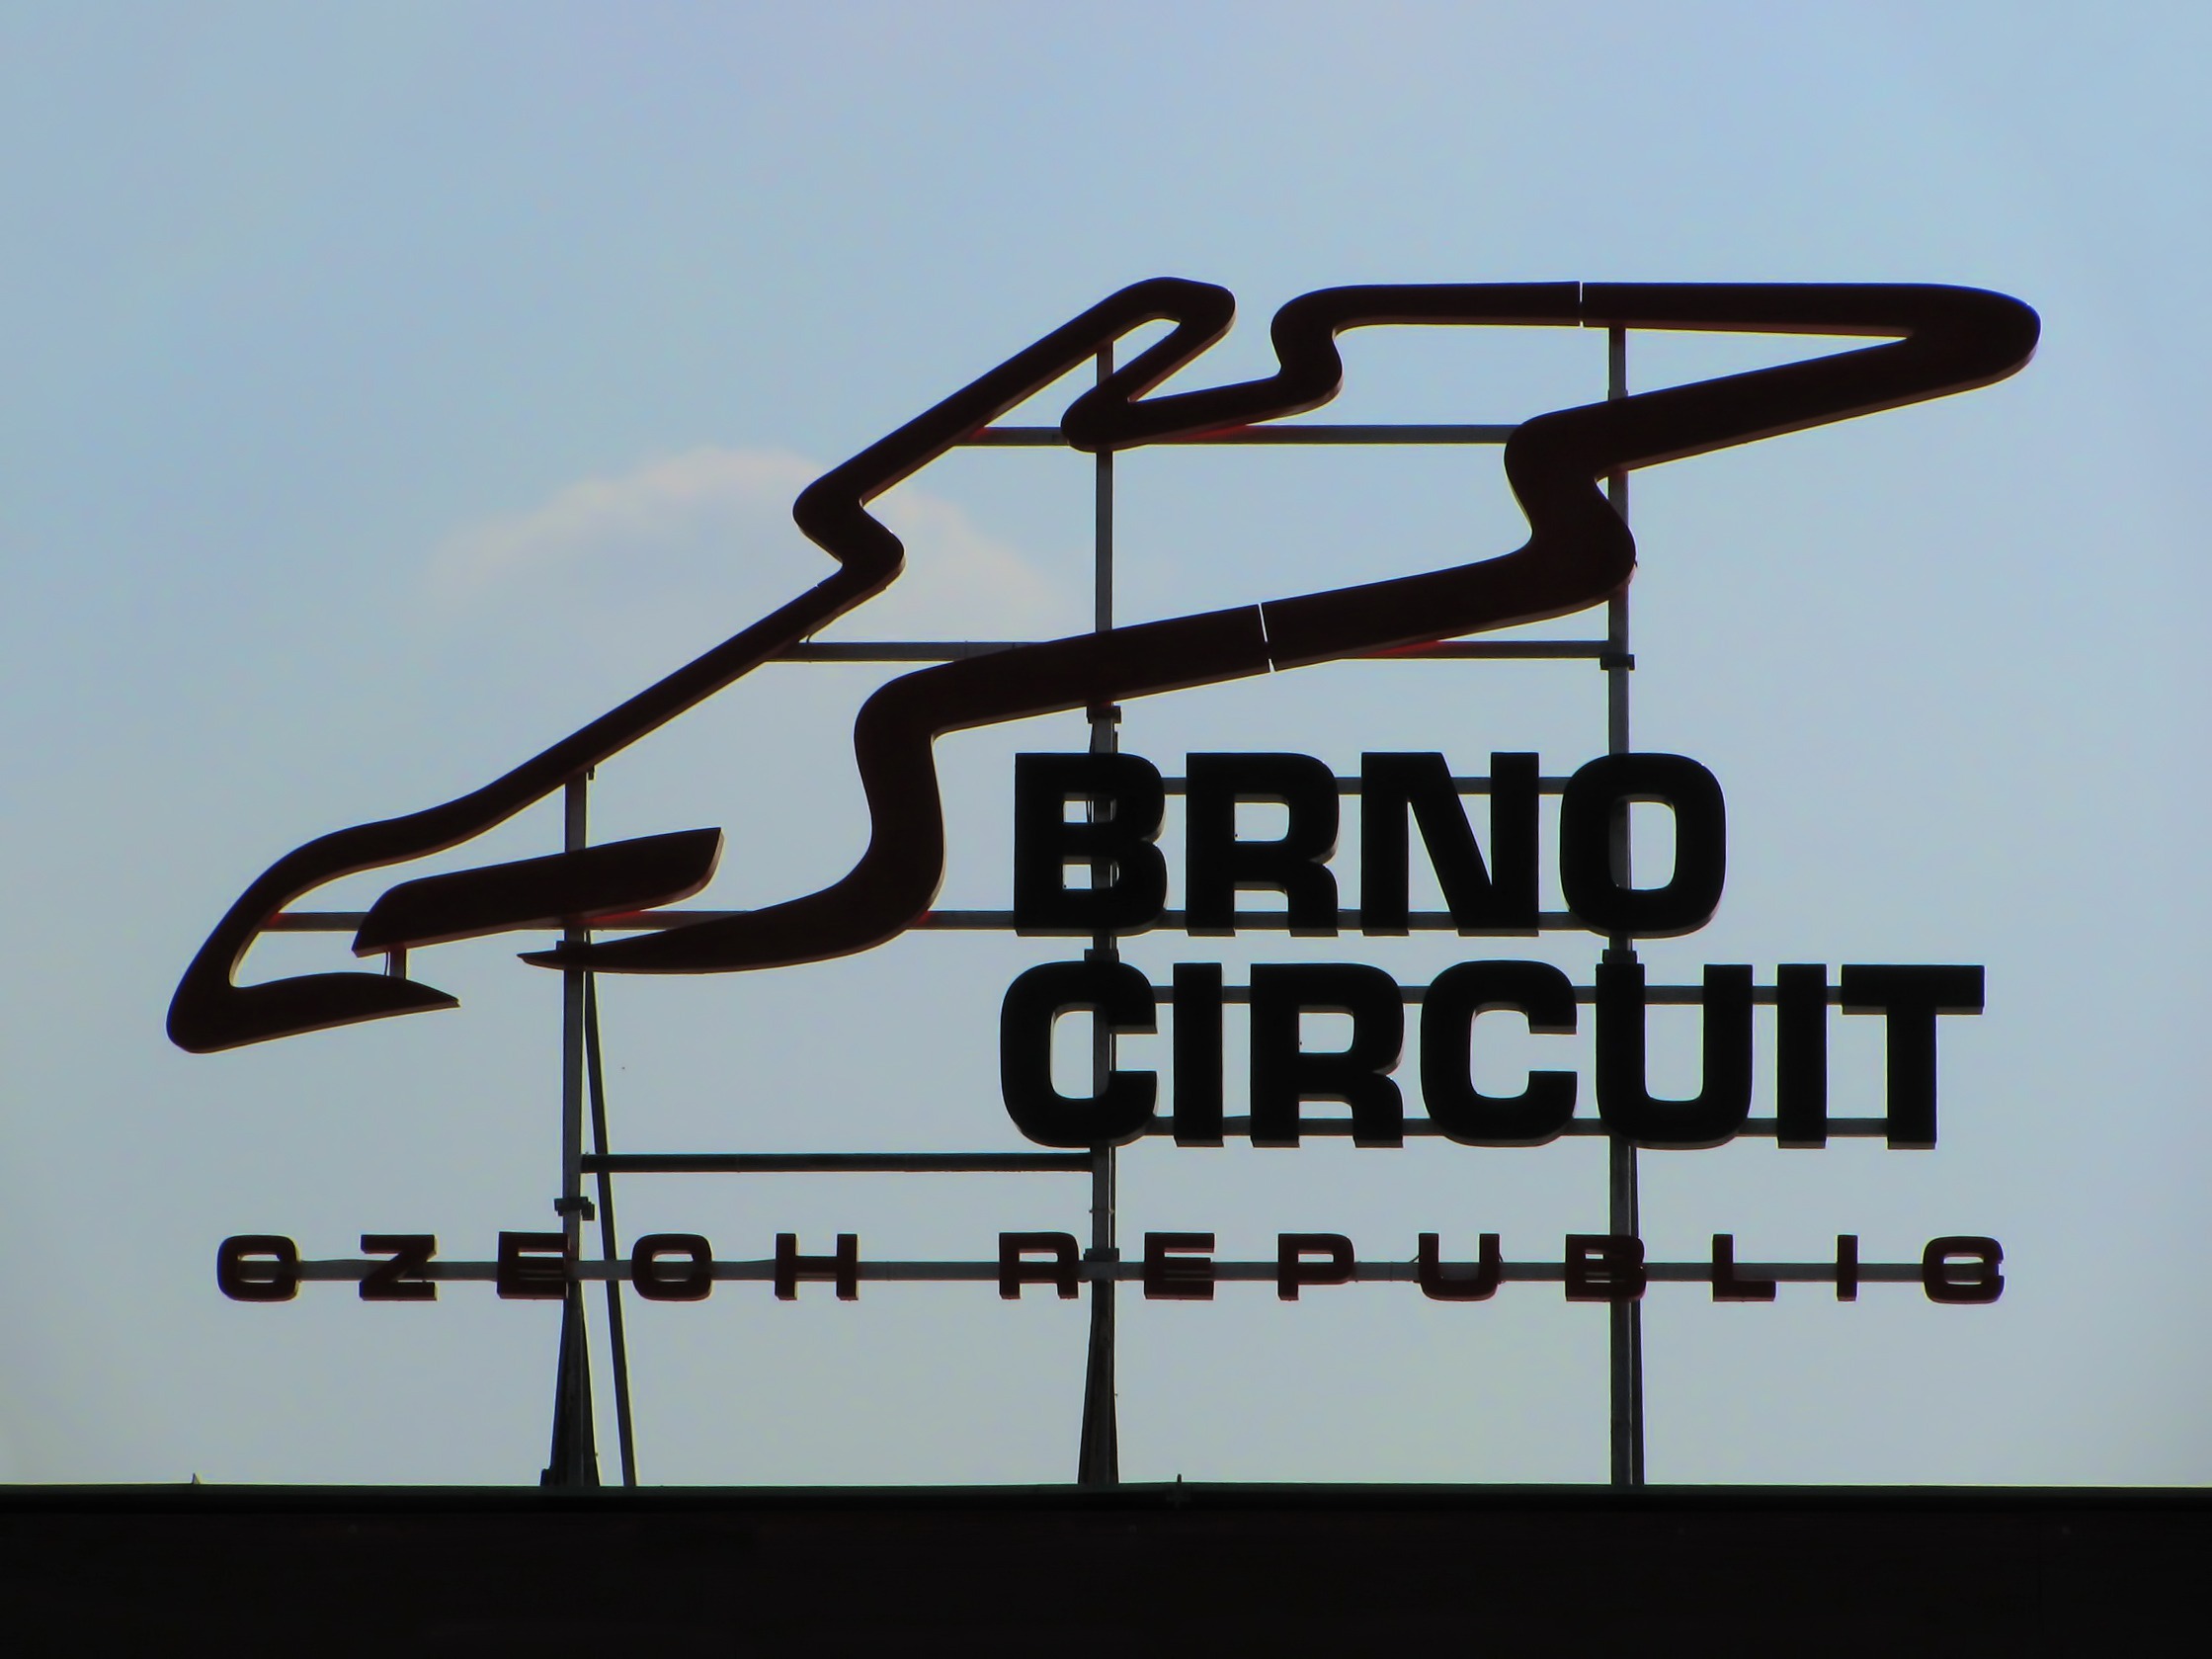
track, automobile, bike, advertising, sign, vehicle, motorcycle, speed, signage, font, race, competition, art, sports, logo, racing, motor, race track, gt, races, motors, fast, shape, circuit, brno, czech republic, racing car, motogp, grand prix, racing bike, racing motorcycle, superbikes